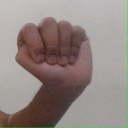
अक्षर: ठ